Bosnian genocide

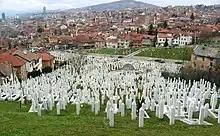
The Martyrs' Memorial Cemetery Kovači for victims of the war in Stari Grad.

In the case of "Prosecutor v. Krstić" (2 August 2001), the ICTY ruled "customary international law limits the definition of genocide to those acts seeking the physical or biological destruction of all or part of the group. Hence, an enterprise attacking only the cultural or sociological characteristics of a human group in order to annihilate these elements which give to that group its own identity distinct from the rest of the community would not fall under the definition of genocide". On 19 April 2004, this determination was upheld on appeal: "The Genocide Convention, and customary international law in general, prohibit only the physical or biological destruction of a human group. ... The Trial Chamber expressly acknowledged this limitation, and eschewed any broader definition. ... " although like the lower court, the appeal court also ruled that ethnic cleansing might with other evidence lead to an inference of genocidal intent. On 14 January 2000, the ICTY ruled in the "Prosecutor v. Kupreškić and Others" case that the Lašva Valley ethnic cleansing campaign in order to expel the Bosnian Muslim population from the region was persecution, not genocide "per se". The ECHR noted the opinion of the International Court of Justice ruling in the Bosnian Genocide Case that ethnic cleansing is not in and of itself genocide.